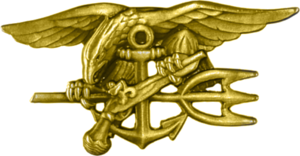
Navy Seals : Les Meilleurs est un film américain réalisé par Lewis Teague, sorti en 1990.
Robert James O'Neill, né le 10 avril 1976 à Butte dans le Montana, est un militaire et consultant-conférencier américain. Membre des forces spéciales de la marine de guerre des États-Unis Navy SEAL, il est considéré par plusieurs sources comme l'homme qui a tué Oussama ben Laden le 2 mai 2011 à Abbottabad lors de l'opération Neptune's Spear.
Les SEAL, communément appelés Navy SEALs, sont la principale force spéciale de la marine de guerre des États-Unis. Ils ont pour fonction primordiale de mener des opérations militaires de petites unités liées à l'environnement maritime. Les SEAL sont entraînés à opérer dans tous les environnements ; le nom SEAL est d'ailleurs un acronyme de Sea, Air, and Land. Tous les membres des SEAL font partie de la marine ou des garde-côtes.